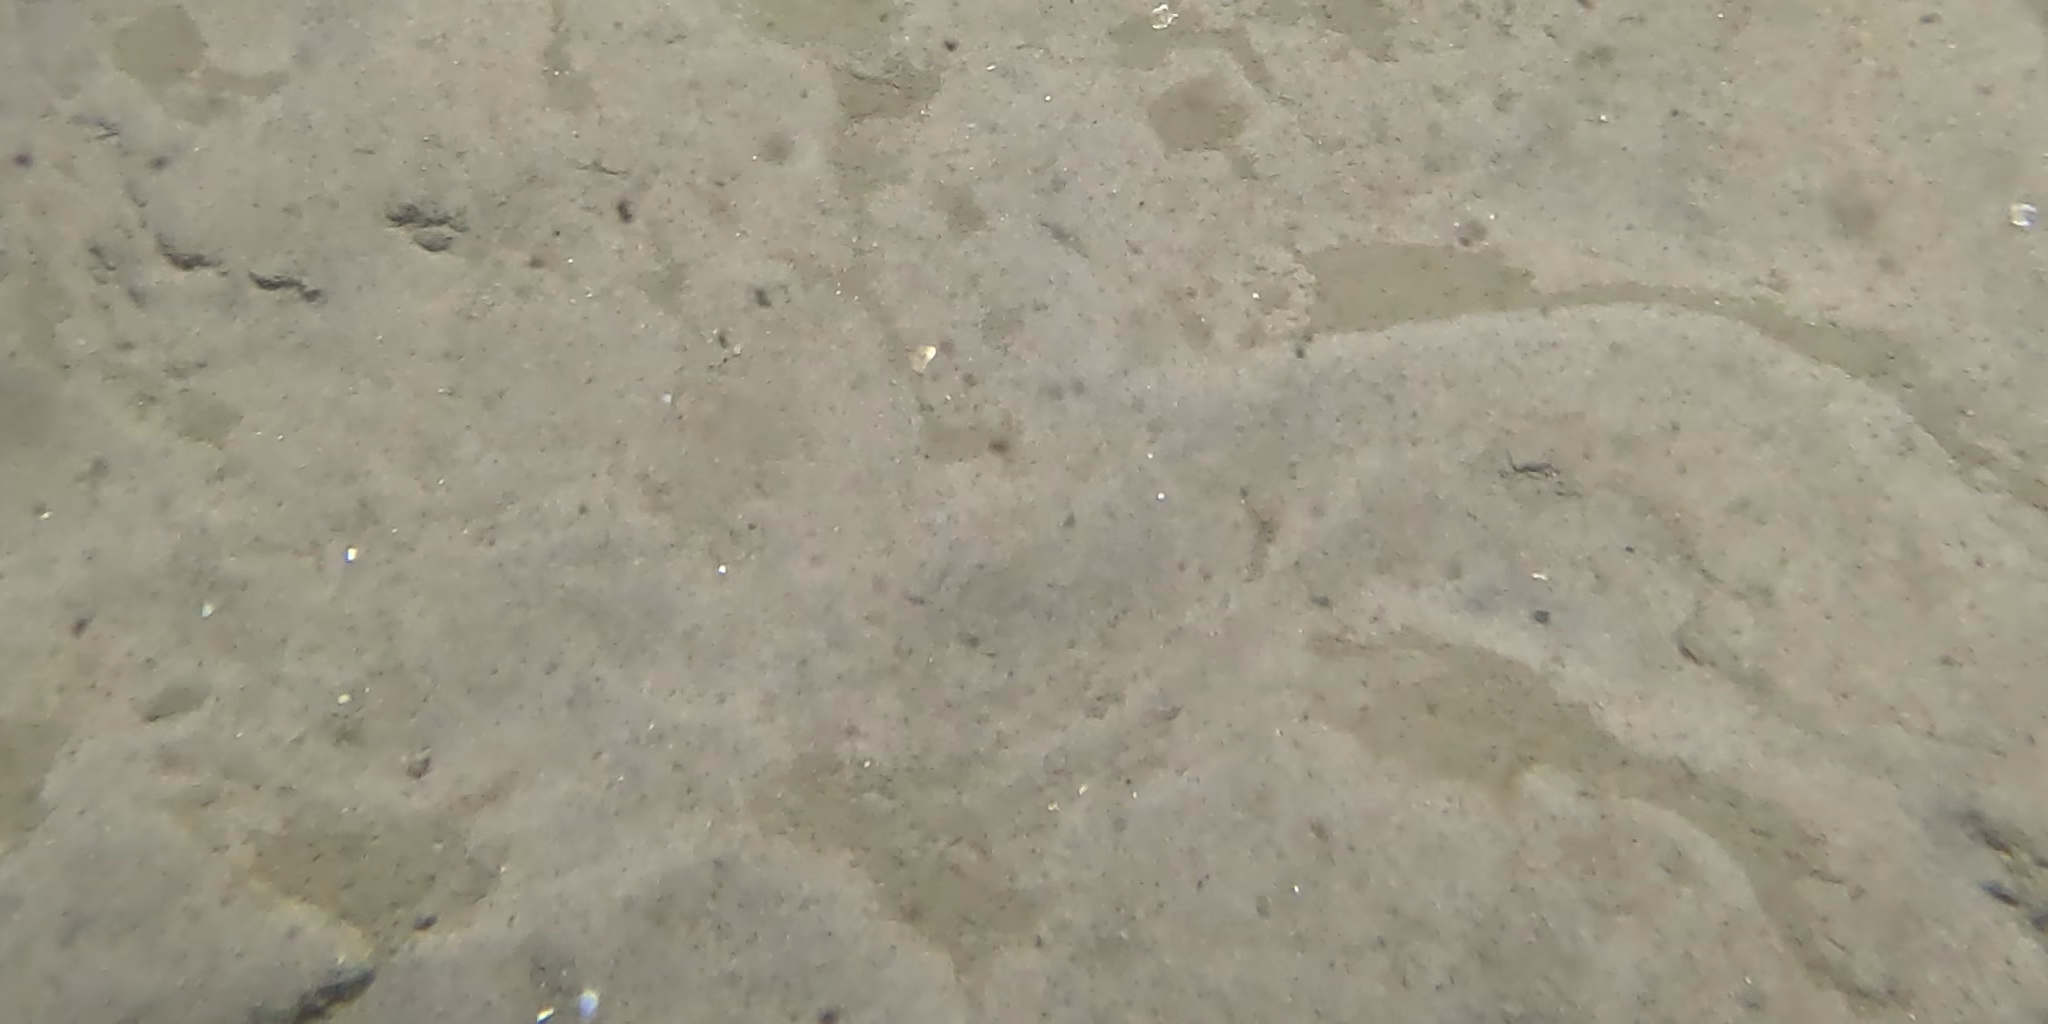
Seabed habitat: sand